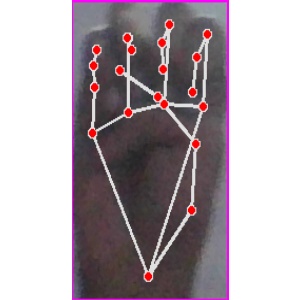
अक्षर: म